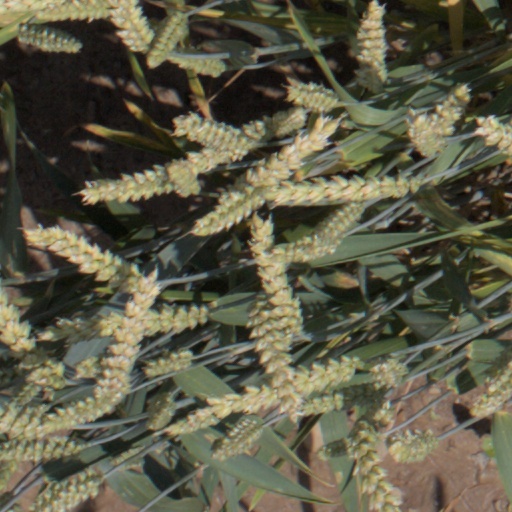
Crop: wheat